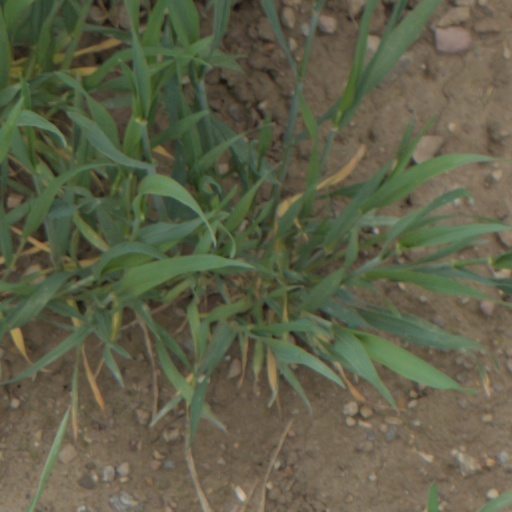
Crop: wheat